Lama Jigme Rinpoche (Kagyu)

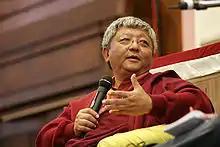
Lama Jigme Rinpoche, 2005

Lama Jigme Rinpoche (born 1949, Kham) is an author and teacher in the Karma Kagyu school of Tibetan Buddhism. Born into the family of Rangjung Rigpe Dorje, 16th Karmapa, he is the brother of the late 14th Shamar Rinpoche, Mipham Chokyi Lodro. The 16th Karmapa appointed Lama Jigme Rinpoche as his European representative. He asked him to oversee the development of a shedra (university), library, retreat center, and monastery at Dhagpo Kagyu Ling in Dordogne, France, where Jigme Rinpoche is currently the main representative of Trinley Thaye Dorje and head of the monastery.